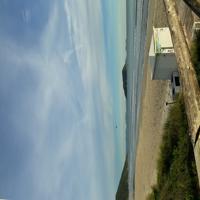
Weather: sun or clear